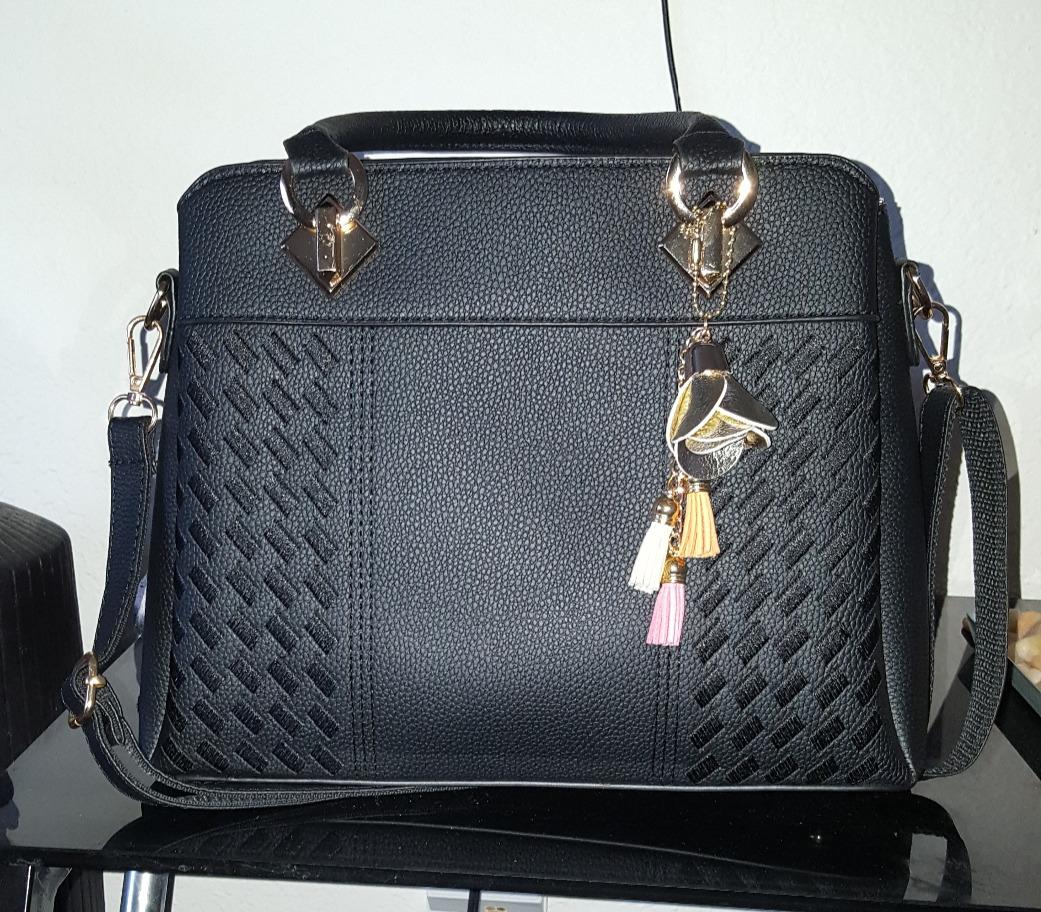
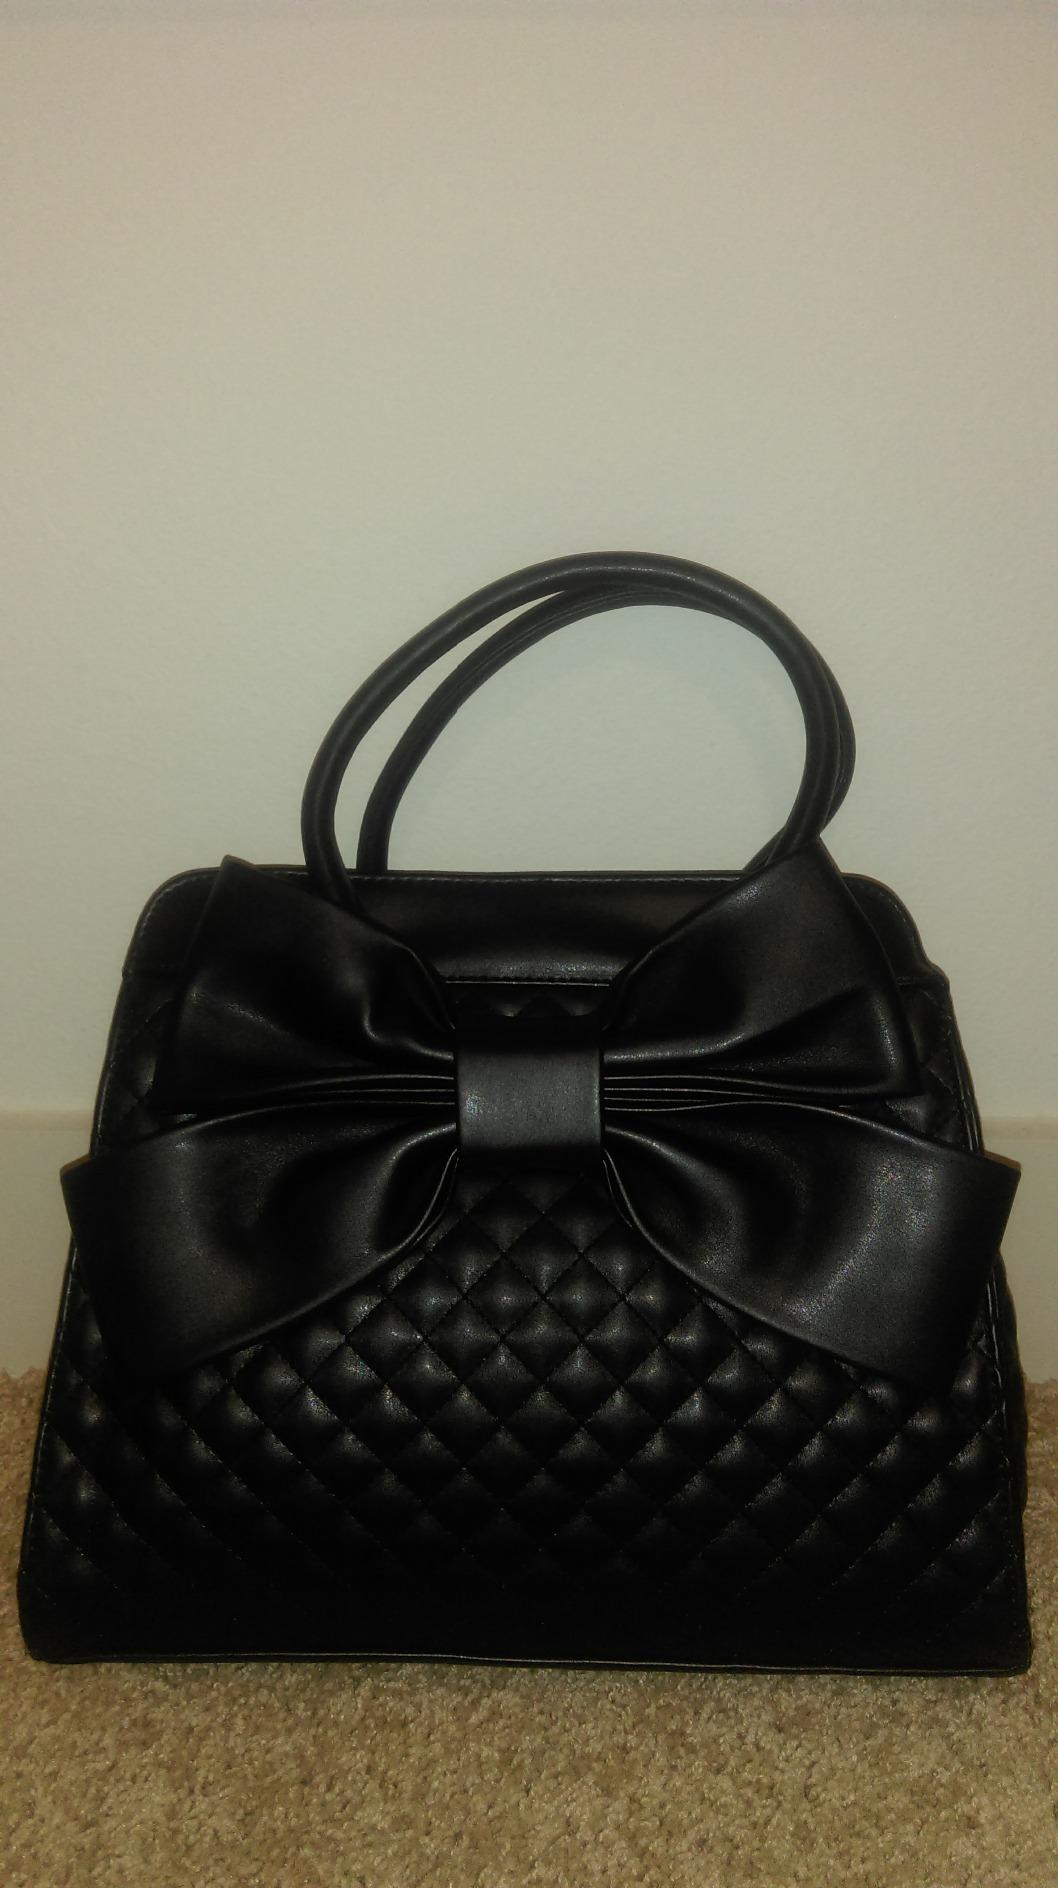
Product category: accessories_handbag
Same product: no